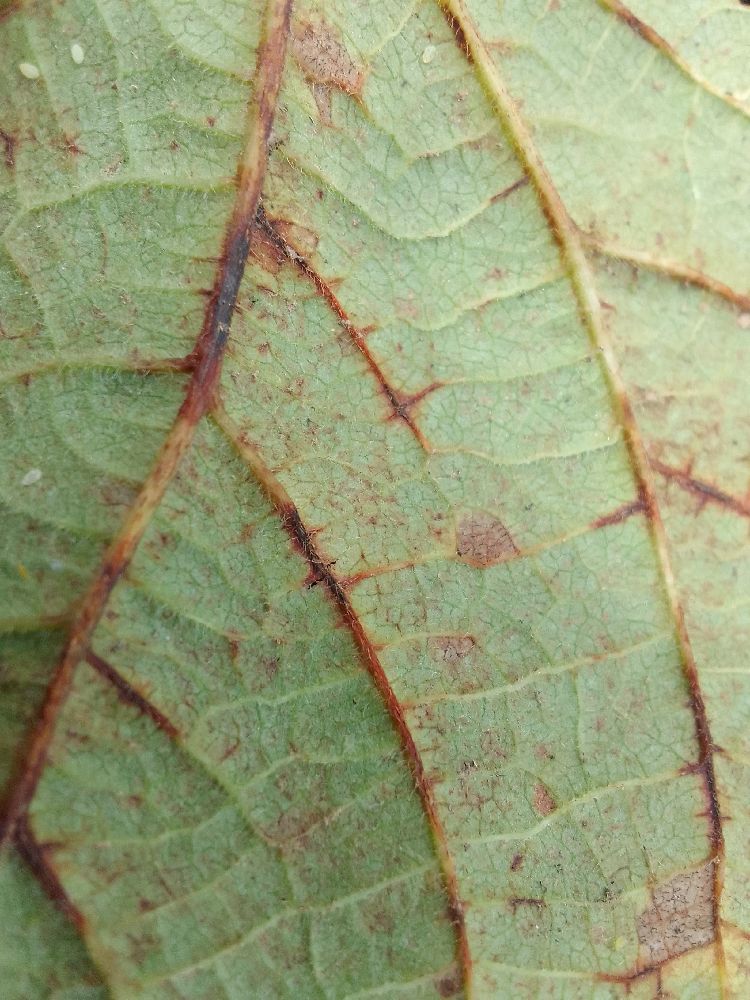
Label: anthracnose